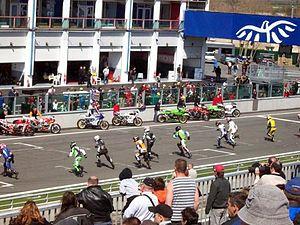
Départ Bol D'Or Classic
Le Bol d'or classic est une alternative au Bol d'or qui se court aux guidons de motos anciennes et dont la première édition s'est disputée en juillet 2003. Le principe de cette course d'endurance est de remettre en compétition les machines qui ont été engagées au Bol d'or entre les années 1960 et 1983.